Festival of Empire

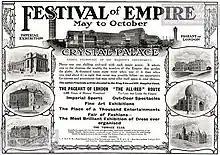
An advertising promotion for the Festival of Empire at the Crystal Palace, running from May to October 1911. The Festival features the Imperial exhibition, the Pageant of London, and many more spectacles, displays and entertainments.

The event was greatly praised by the newspapers of the day, impressed by its sheer scale and ambition. The Globe newspaper reported in May, 1911, "Nothing like this Festival has been attempted by any nation". The Pall Mall Gazette opined that the grounds were transformed, "Aladin-like into a glittering group of white pavilions, like a cluster of snowy peaks recast in molds of beauty and geographical significance". The Daily Telegraph reported, "never before... has the home-keeping Londoner been afforded the opportunity of realising... the varied aspect of different parts of the Empire".